Valdidentro

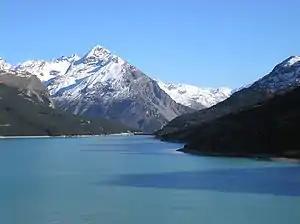
Cancano Lake in Autumn

Valdidentro is a "comune" (municipality) in the Province of Sondrio in the Italian region Lombardy, located about northeast of Milan and about northeast of Sondrio, in the upper Alta Valtellina on the border with Switzerland.